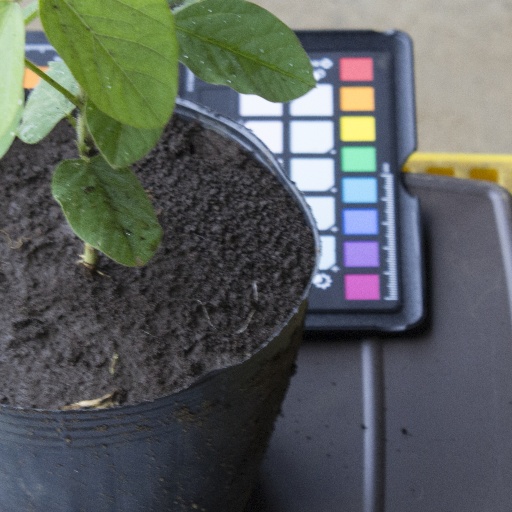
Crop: soybean